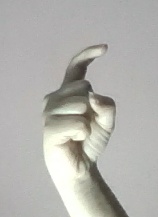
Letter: ra